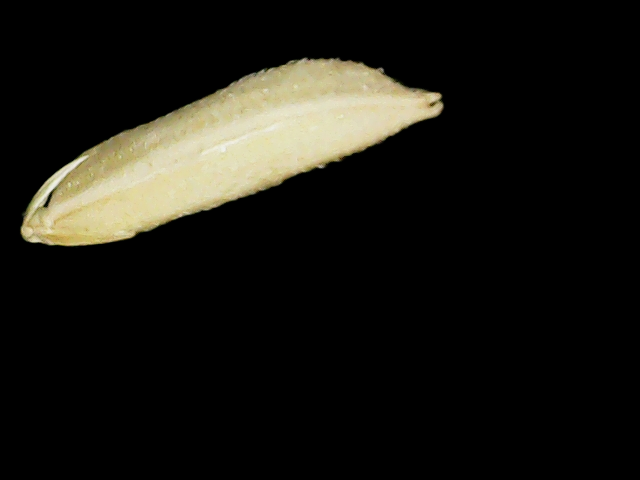
Rice variety: Binadhan19